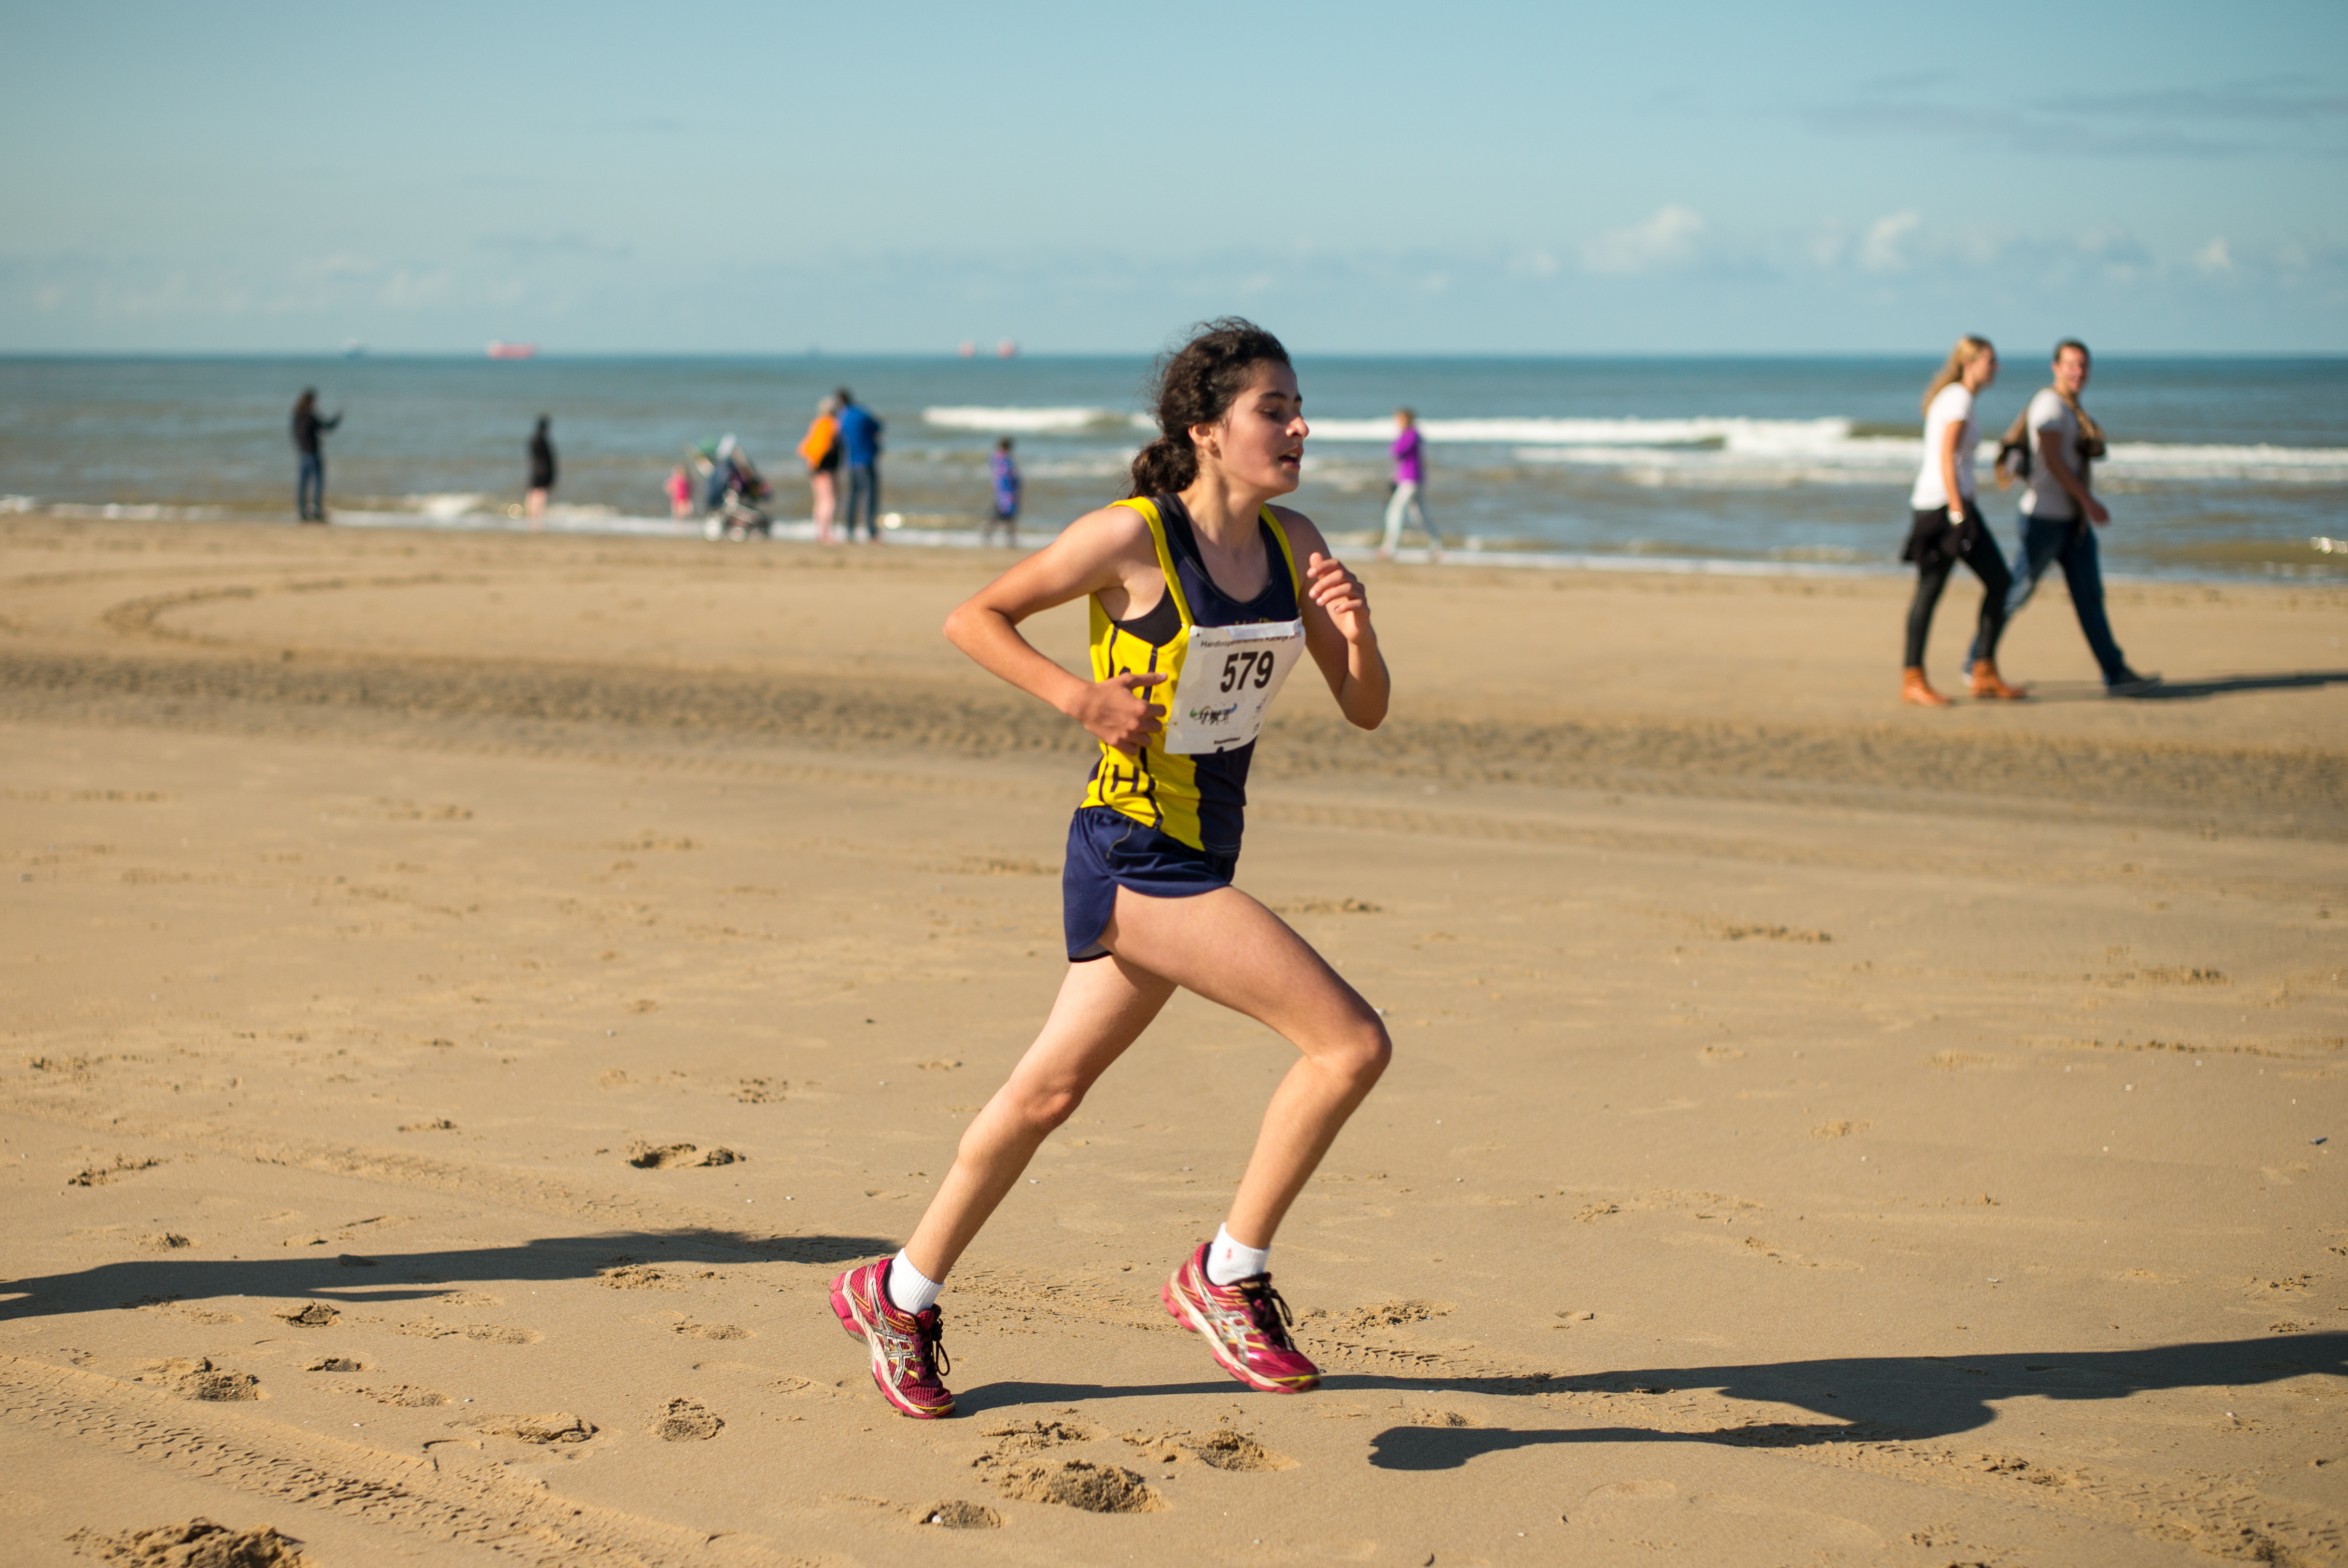
beach, sea, coast, sand, person, running, jogging, body of water, race, sports, endurance, athletics, physical exercise, human action, endurance sports, ultramarathon